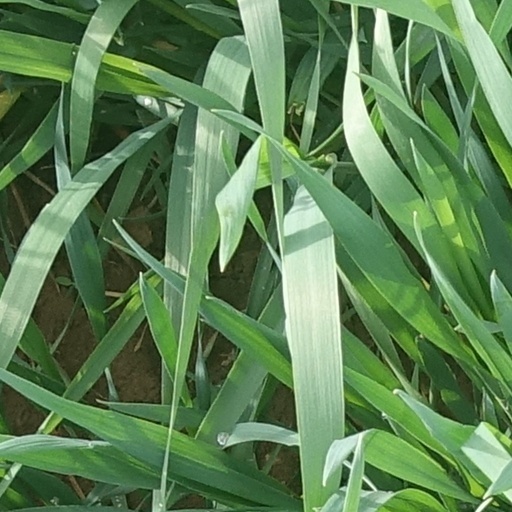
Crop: wheat